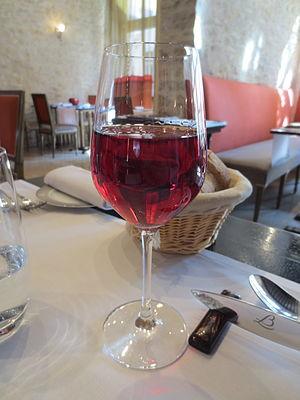
Wines of Burgundy
Le paradoxe français désigne l'étude épidémiologique d'une importante et étonnante contradiction entre la richesse en matières grasses et en vins français de la cuisine française, en particulier de la cuisine du Sud-Ouest et de la cuisine de la Provence méditerranéenne riche en huile d'olive, et la relative bonne santé publique des Français en matière de maladie cardio-vasculaire ou de cancer, en comparaison en particulier avec les mauvais résultats sur la santé publique anglo-saxonne et mondiale en rapport avec l'industrie agroalimentaire moderne américaine et britannique, souvent qualifiée d'importante source de « malbouffe ».